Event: Nepal Earthquake
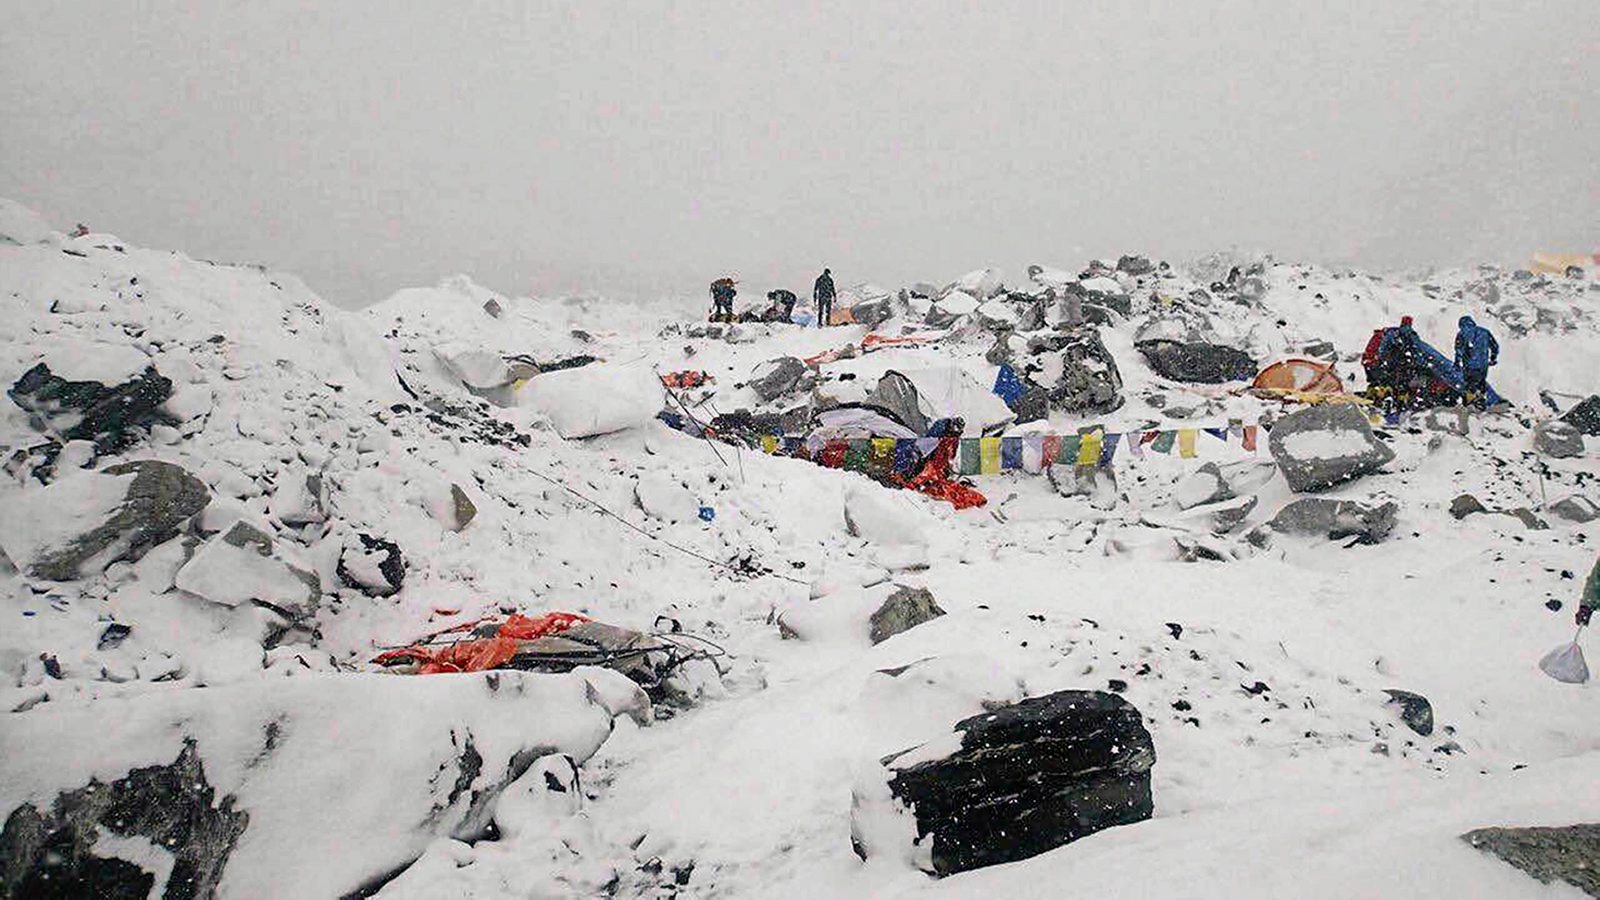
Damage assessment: damage